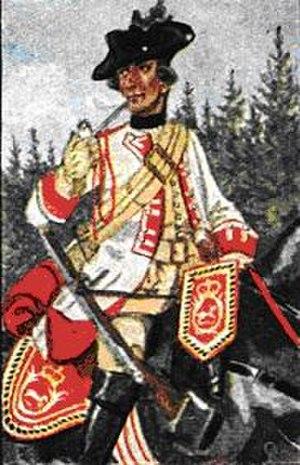
Le pistolet d'arçon est une arme à feu de poing à l'usage des cavaliers. Son nom vient du fait qu'il était rangé dans un support fixé à l'arçon de la selle et non sur le cavalier lui-même. Il apparaît en Europe au cours du XVIIᵉ siècle. C'est une arme à un coup utilisée généralement par paire et destinée au combat rapproché. Son chargement se fait par le canon.